Legacy Hall

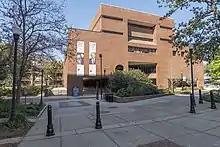
College of Business Rovetta Business Building A

Legacy Hall was a top legislative priority for FSU when it was announced in 2018 as the largest academic space on FSU's campus, an $88 million, structure for the College of Business. It will be located in the Arena District directly south of the Donald L. Tucker Civic Center. The five stories will contain a central atrium, a 300-seat auditorium, forum stairs with seating, multipurpose event space and a financial trading room. There will be dedicated space for the college's ten institutes and centers.